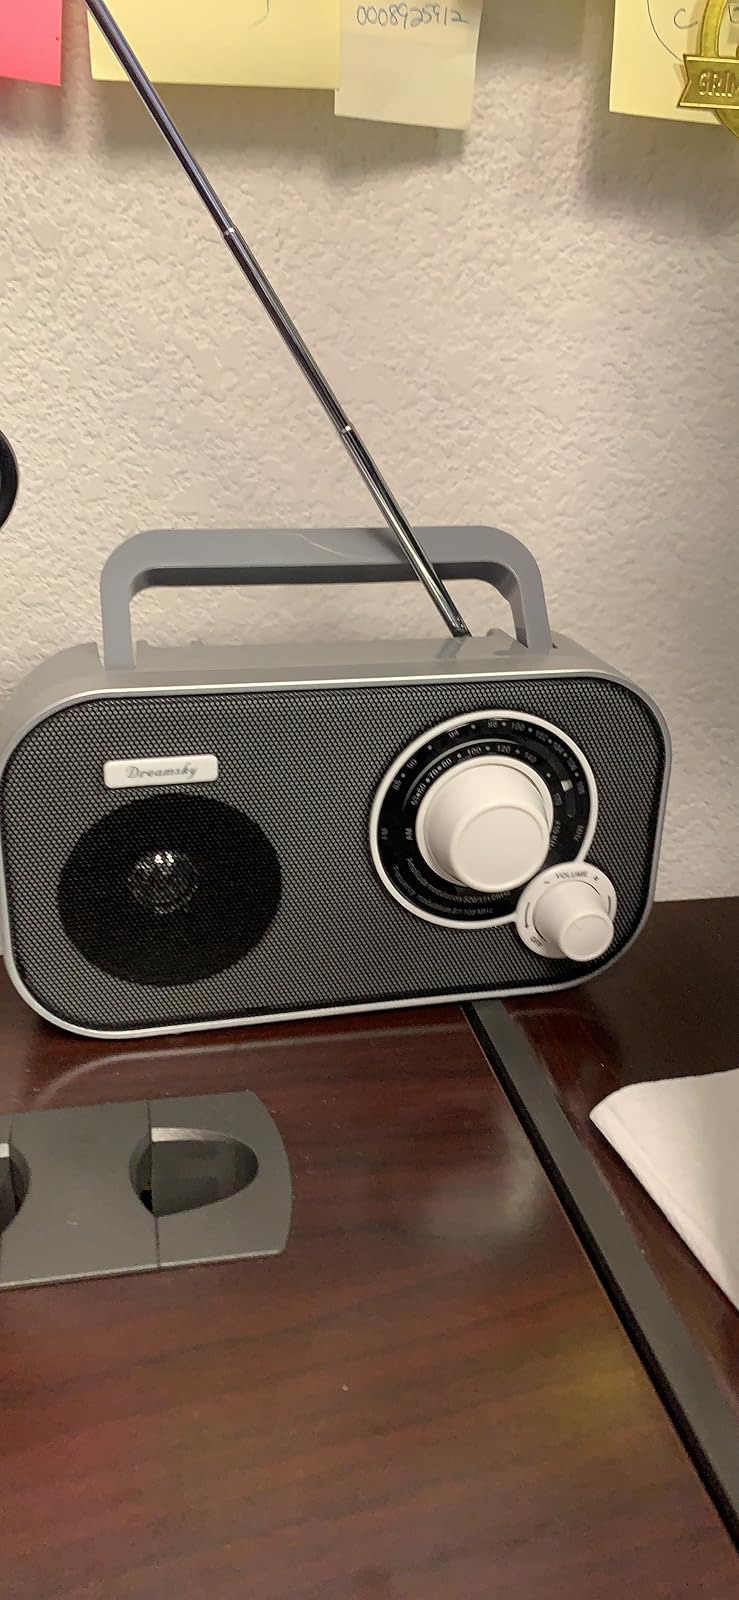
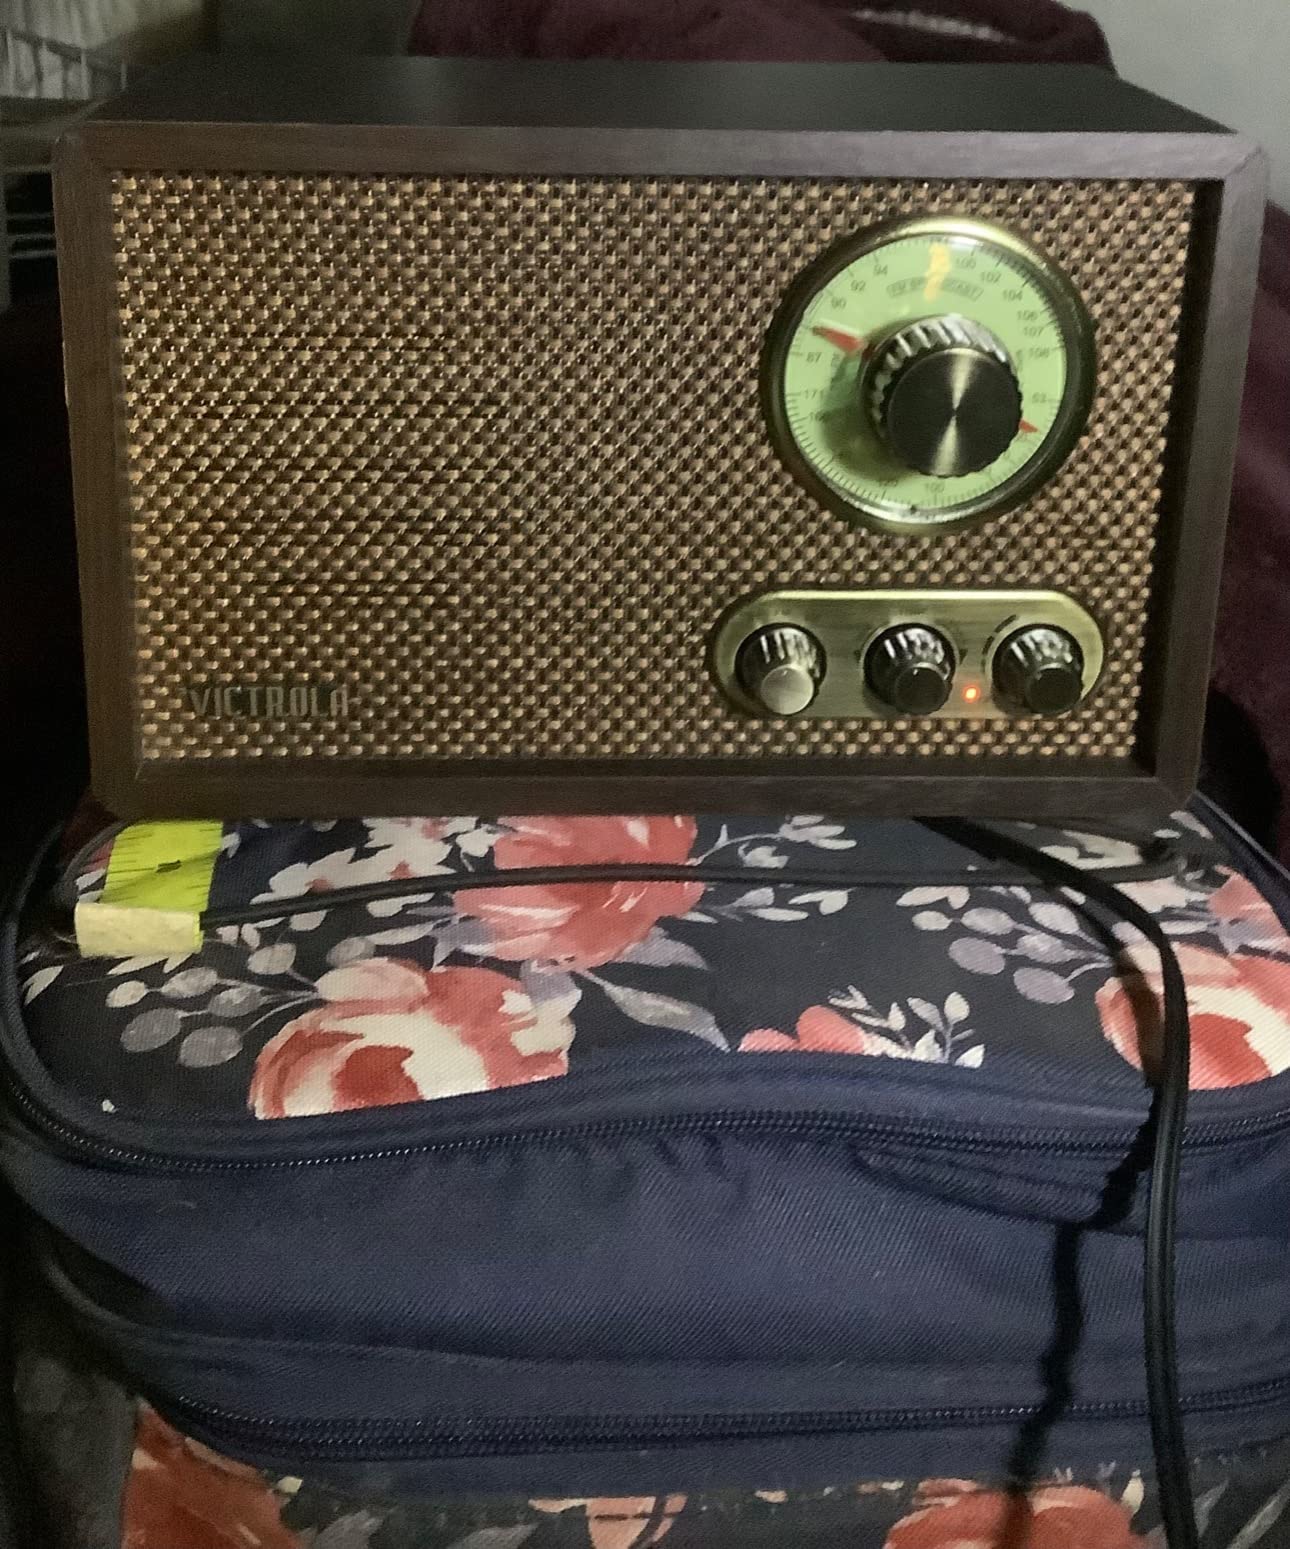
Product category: radio
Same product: no